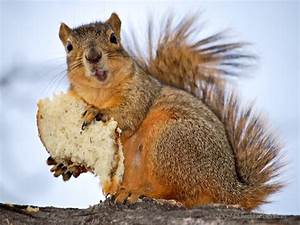
Label: squirrel